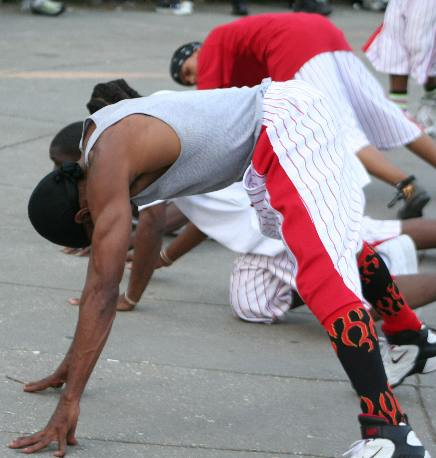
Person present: Yes